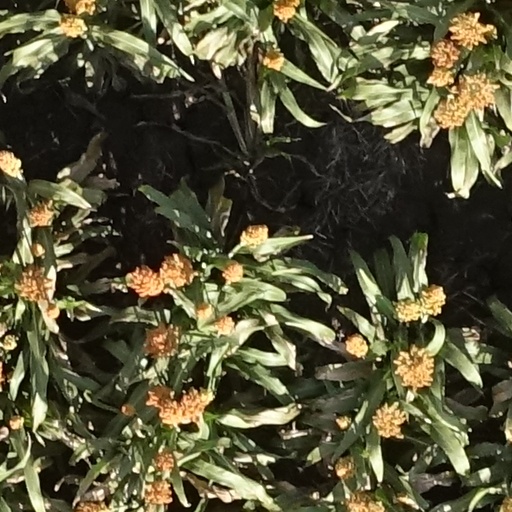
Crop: sorghum